Media portrayal of pansexuality

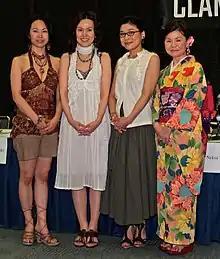
CLAMP are the creators of "Cardcaptor Sakura" and many other manga which have been turned into anime.

In February 2001, the creators of "Cardcaptor Sakura" (1998–2000) and "" (2018), and the associated manga with each series, stated that one of the protagonists, Sakura Kinomoto, did not see gender as a barrier for her romantic attraction because she has a "desire to befriend everyone she meets." As such, some have described her as bisexual. She confesses she has a crush on a beautiful female teacher, Kaho Mizuki, with the dubbed version of the anime removing many of these themes. Sakura has a crush on Yukito/Yue and later begins a relationship with Syaoran Li.